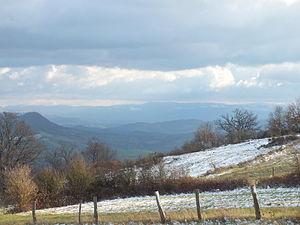
Le Truel est une commune française située dans le département de l'Aveyron, en région Occitanie.